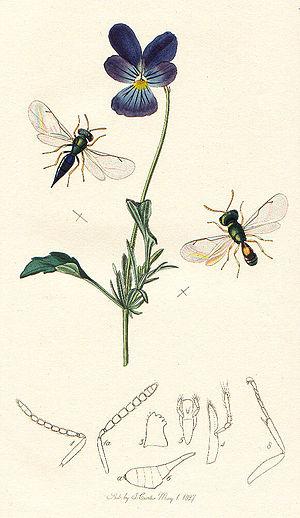
John Curtis est un entomologiste et un artiste britannique, né le 3 septembre 1791 à Norwich et mort le 6 octobre 1862 à Londres.